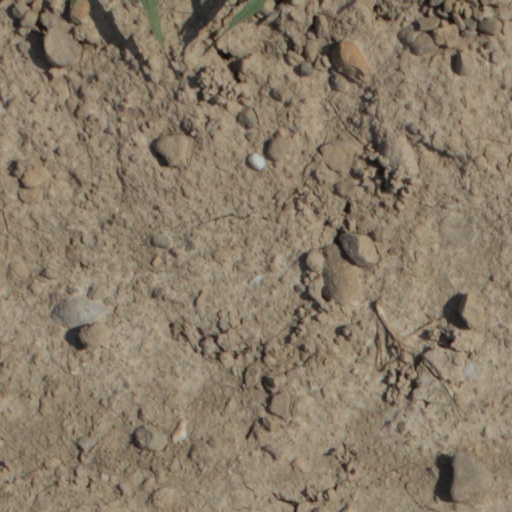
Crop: wheat